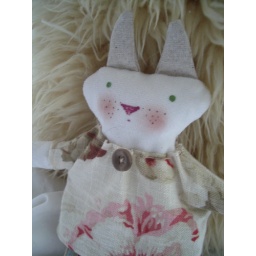
birds in trees 011